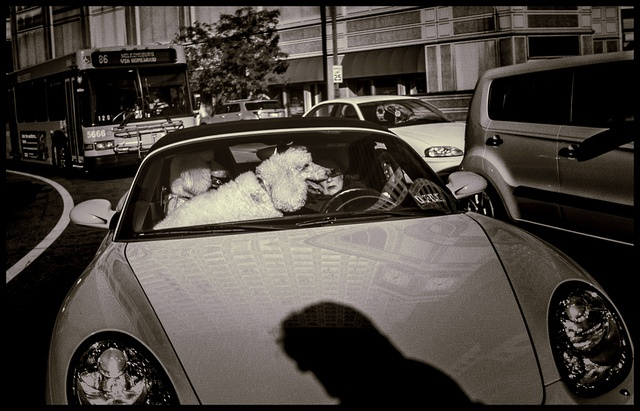
A poodle in a parked car in a parking lot.
A car with a person and a white dog in it.
Sports car convertible in traffic next to other cars.
A dog sitting in the passenger seat of a car.
A dog deciding he wants to drive the car.